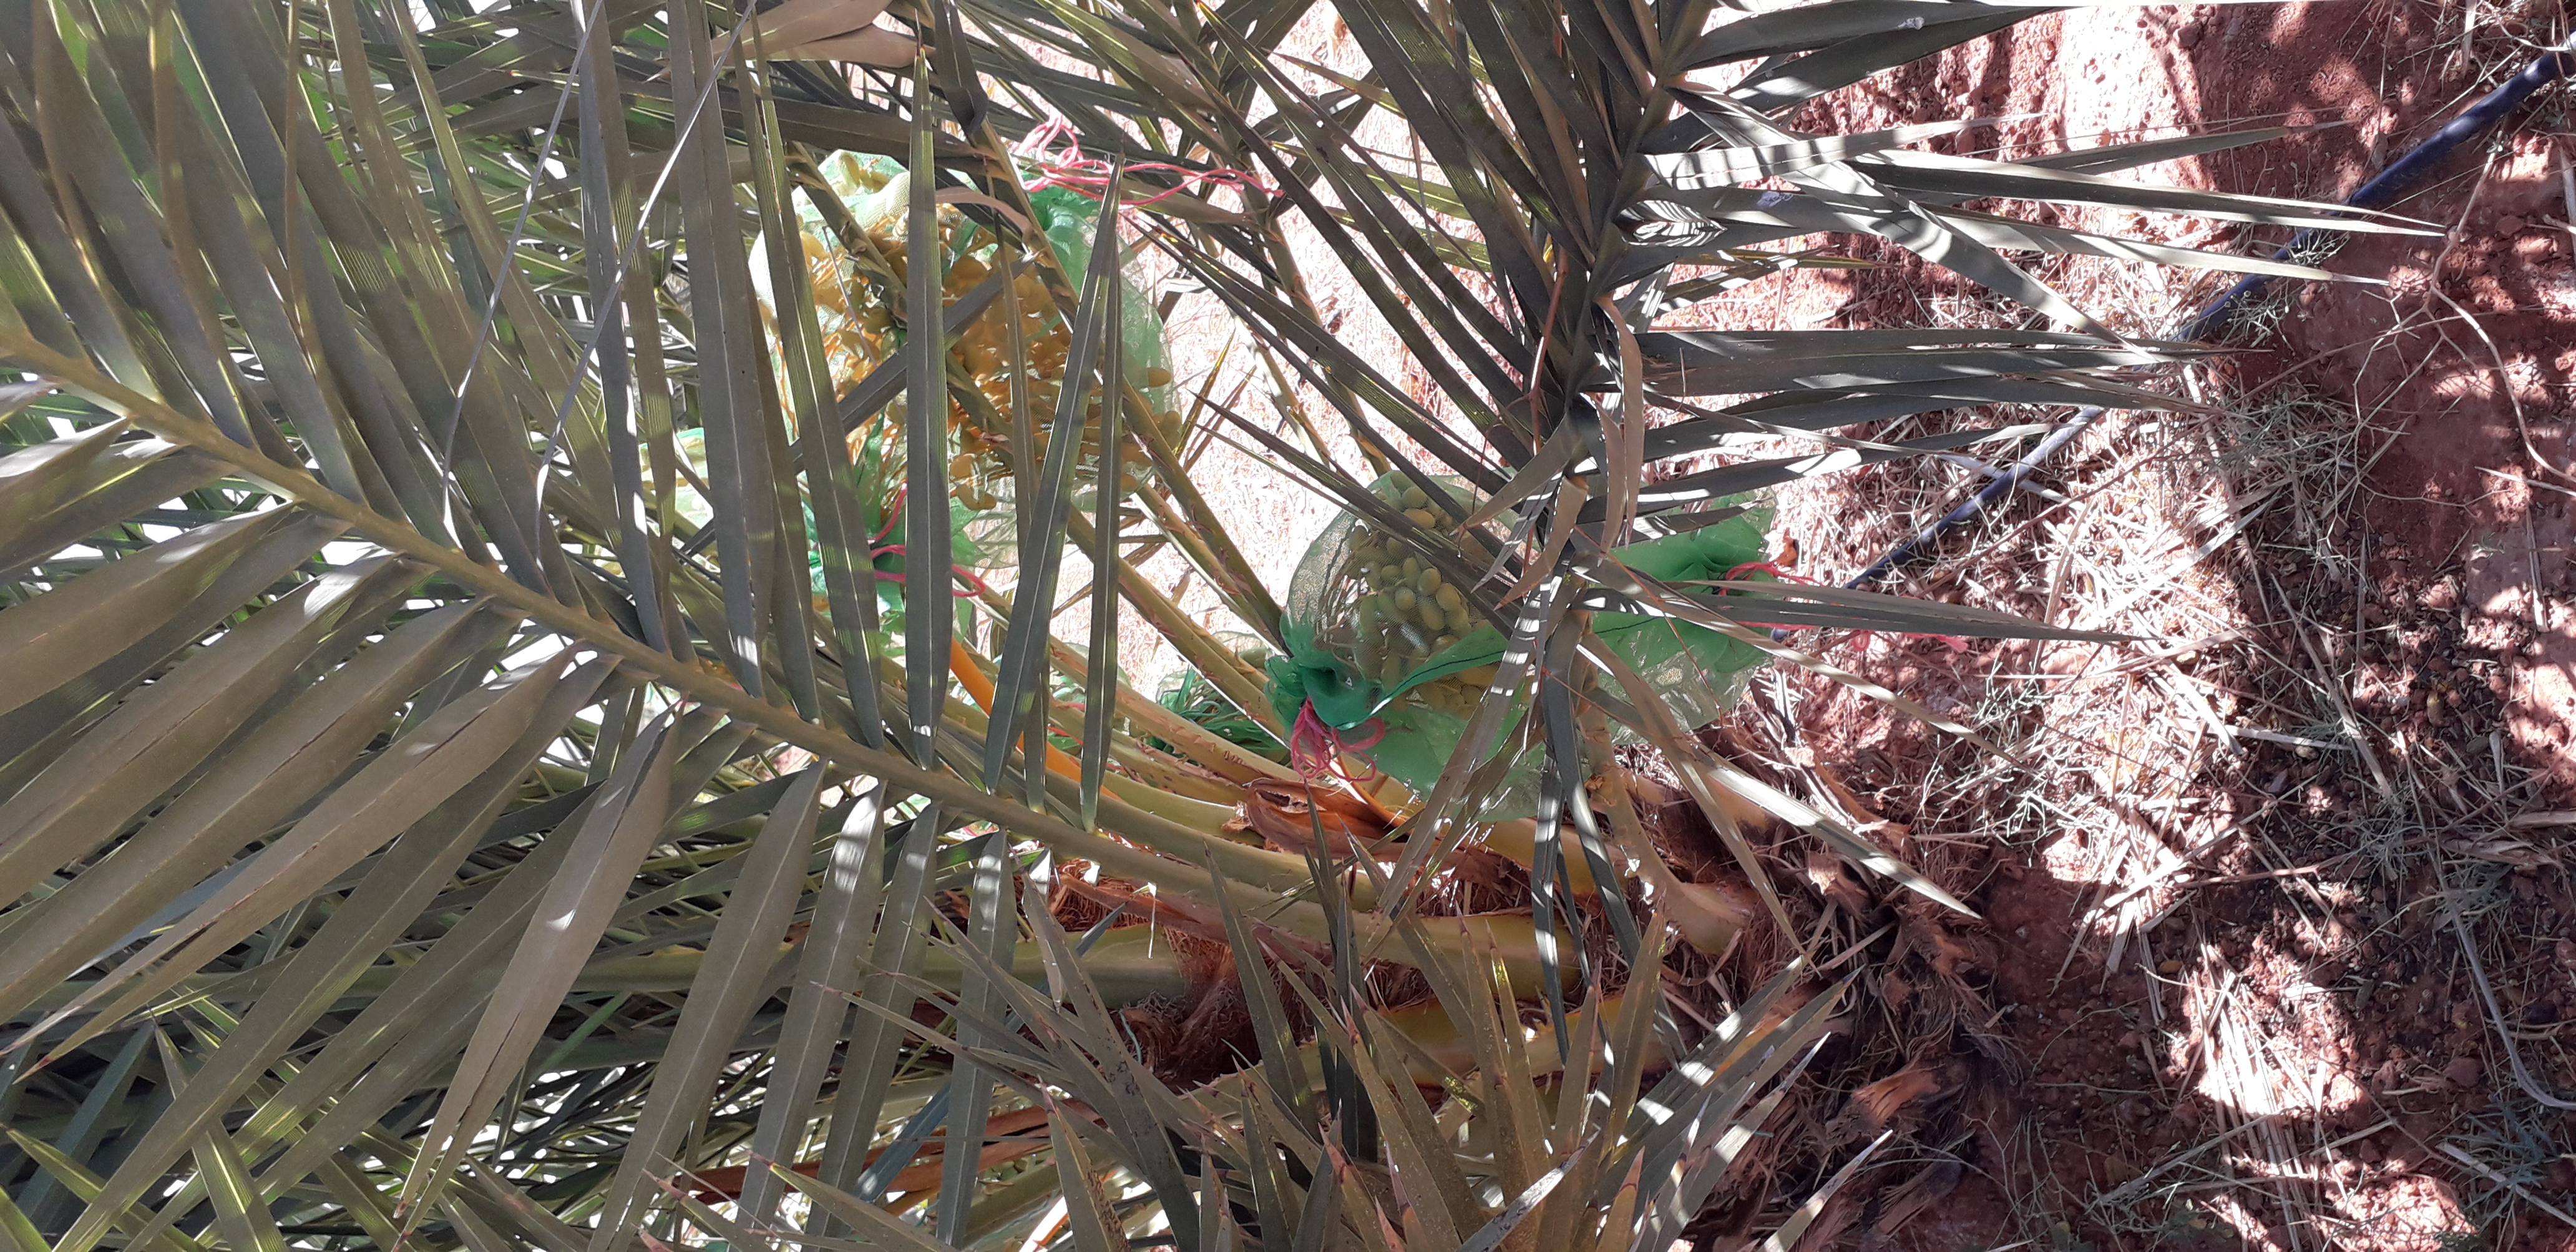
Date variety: kholt